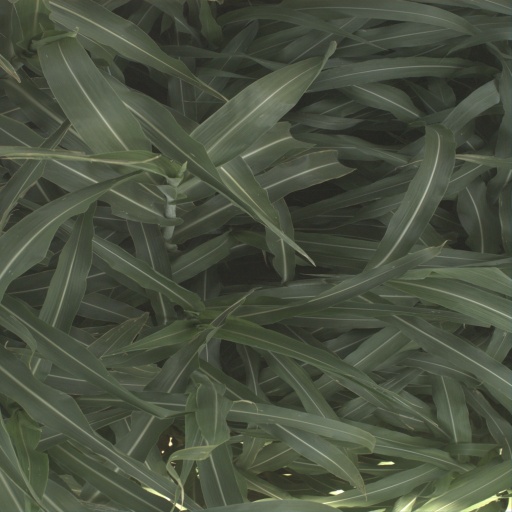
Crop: sorghum